Franz Liszt

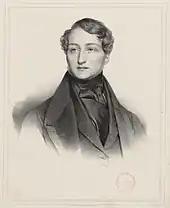
Sigismond Thalberg (1836)

Liszt fell very ill, to the extent that an obituary notice was printed in a Paris newspaper, and he underwent a long period of religious doubts and introspection. He stopped playing the piano and giving lessons, and developed an intense interest in religion, having many conversations with Abbé de Lamennais and Chrétien Urhan, a German-born violinist who introduced him to the Saint-Simonists. Lamennais dissuaded Liszt from becoming a monk or priest. Urhan was an early champion of Schubert, inspiring Liszt's own lifelong love of Schubert's songs. Much of Urhan's emotive music which moved beyond the Classical paradigm, such as "Elle et moi, La Salvation angélique" and "Les Regrets", may have helped to develop Liszt's taste and style.